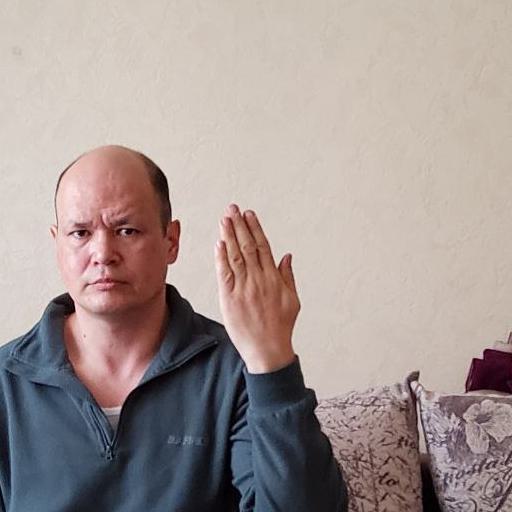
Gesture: stop_inverted